Kamel Rezig

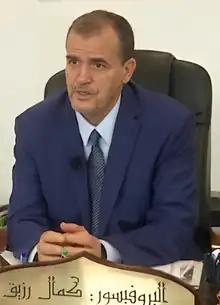
Kamel Rezig

Kamel Rezig (born 18 October 1964 in Boufarik) is an Algerian politician. Previously he had served as Minister of Trade and Export Promotion from 7 July 2021 until 16 March 2023.